Shonkin Sag

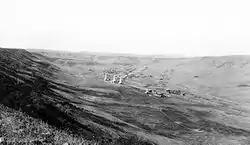
A portion of the Shonkin Sag near Highwood, Montana, in 1920.

The Shonkin Sag is a prehistoric fluvioglacial landform located along the northern edge of the Highwood Mountains in the state of Montana in the United States. The Sag is a river channel formed by the Missouri River and glacial meltwater pouring from Glacial Lake Great Falls. It is one of the most famous prehistoric meltwater channels in the world.